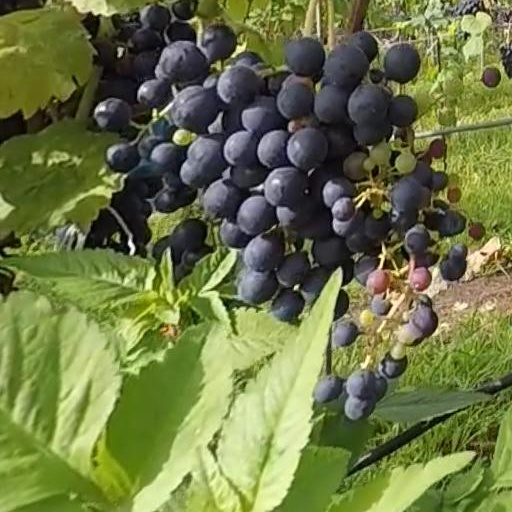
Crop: grape